Opinion polling for the 2011 Croatian parliamentary election

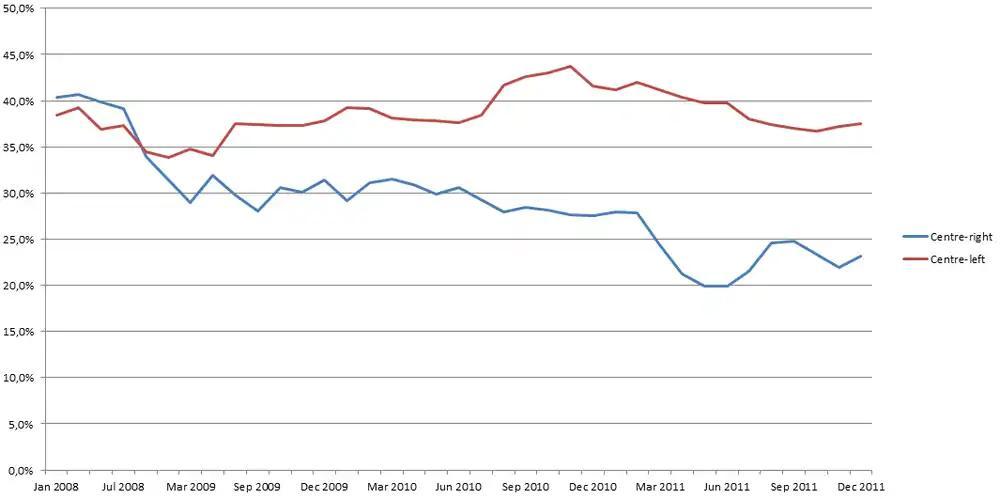
Cro Demoskop polling since January 2008 for the Croatian parliamentary election 2011.

The listed poll dates are either the dates when the poll was conducted, or alternatively the date when the poll result was published.